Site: saxony
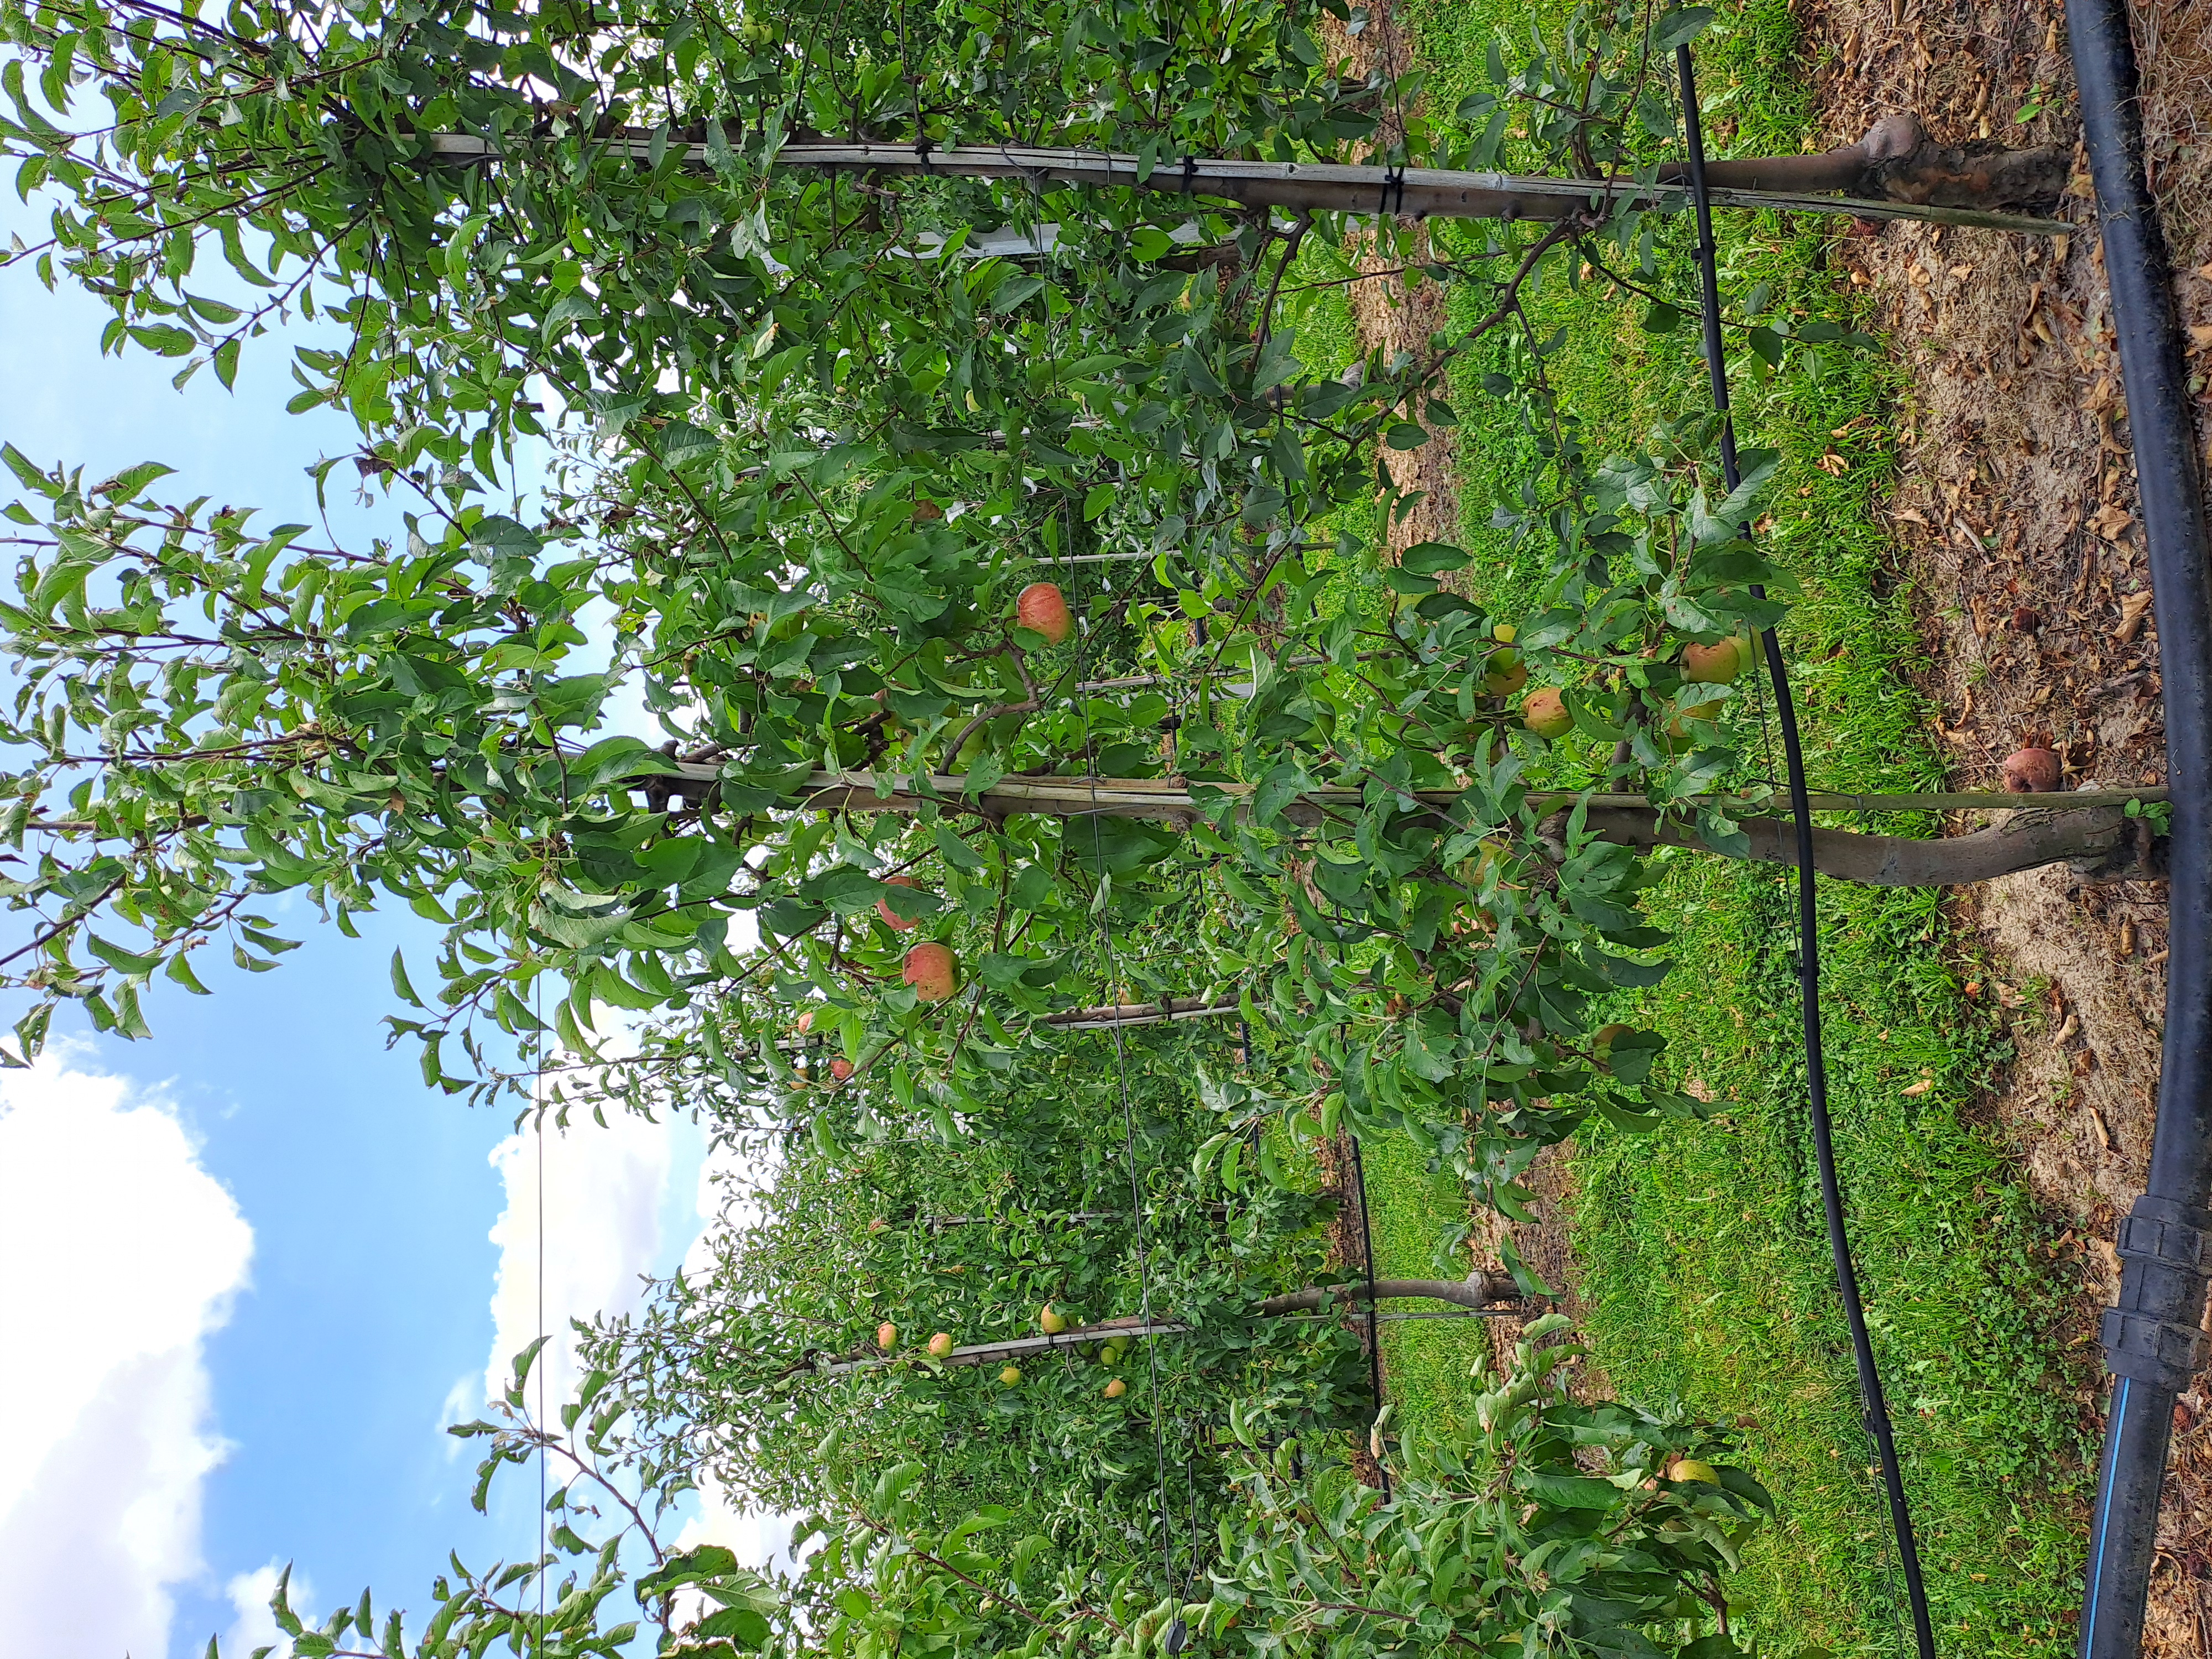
Growth stage (BBCH 85): Maturity of fruit and seed